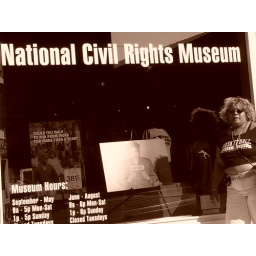
pix in the window depict Rosa Parks and 381 day bus boycott